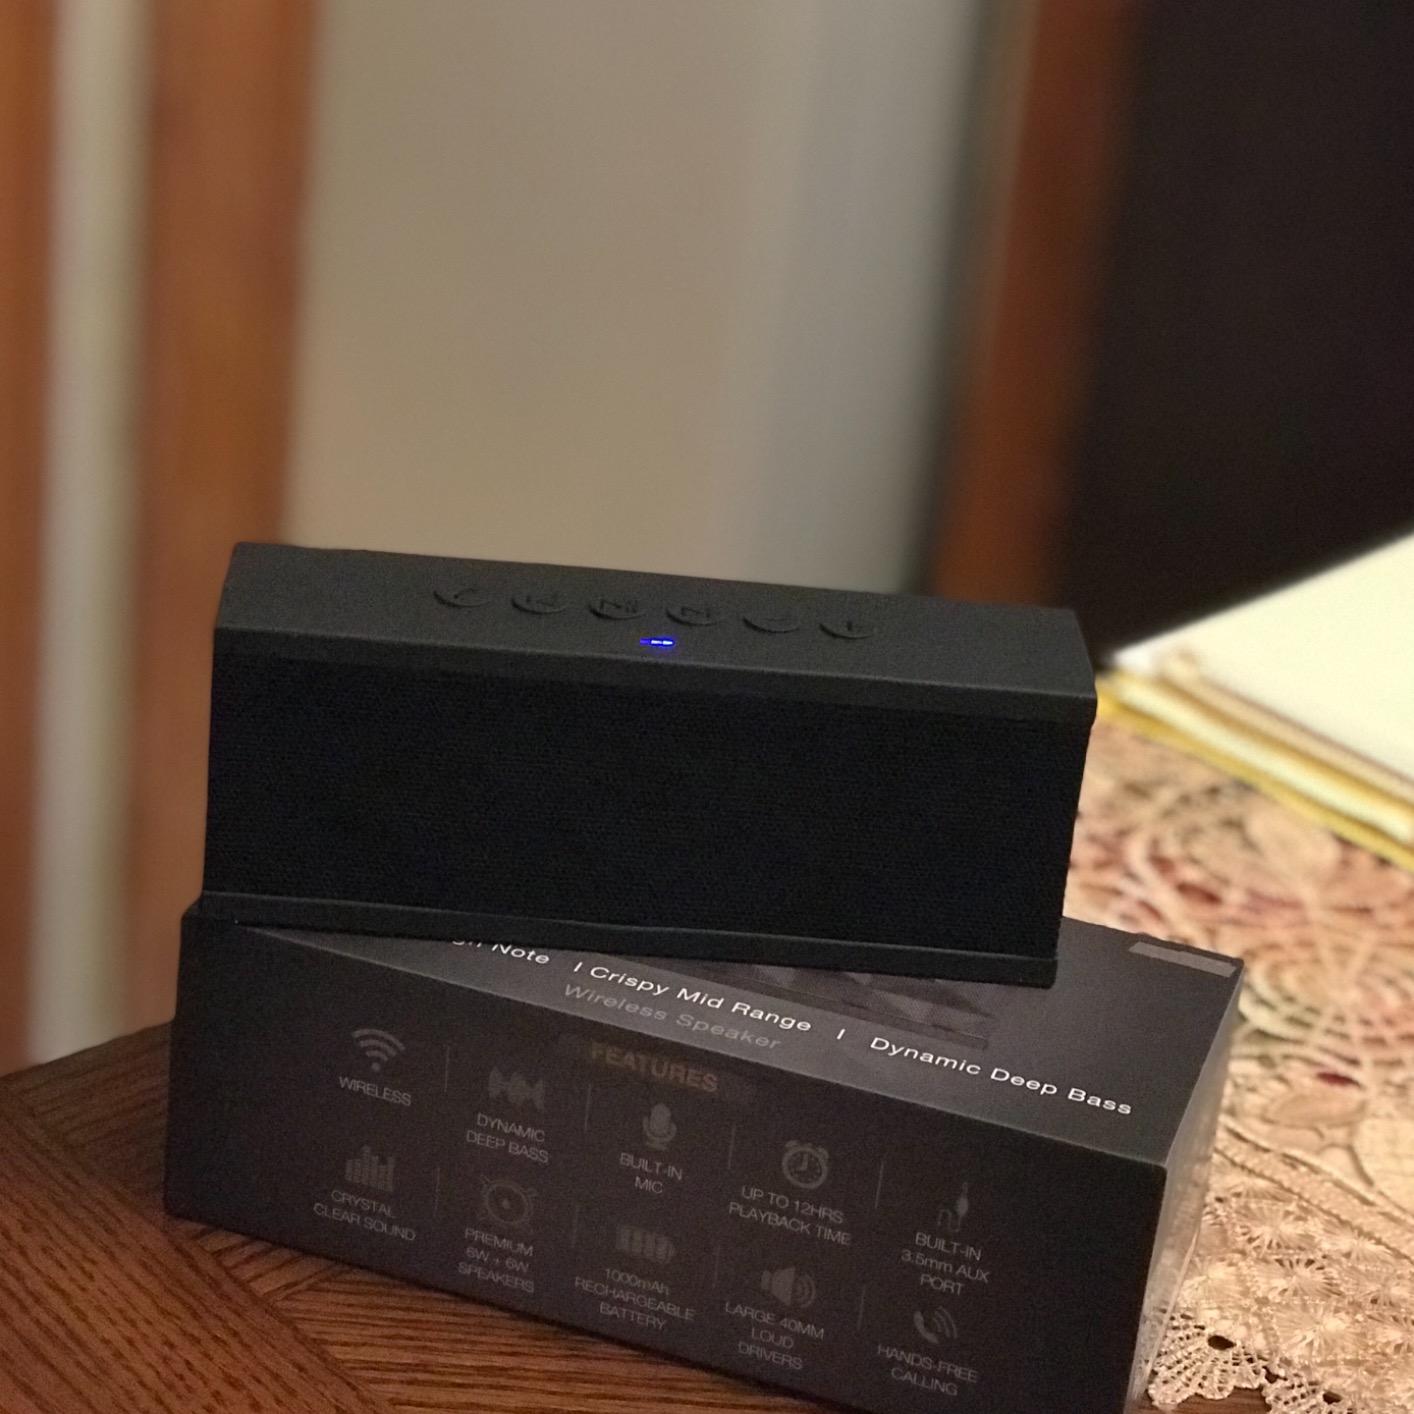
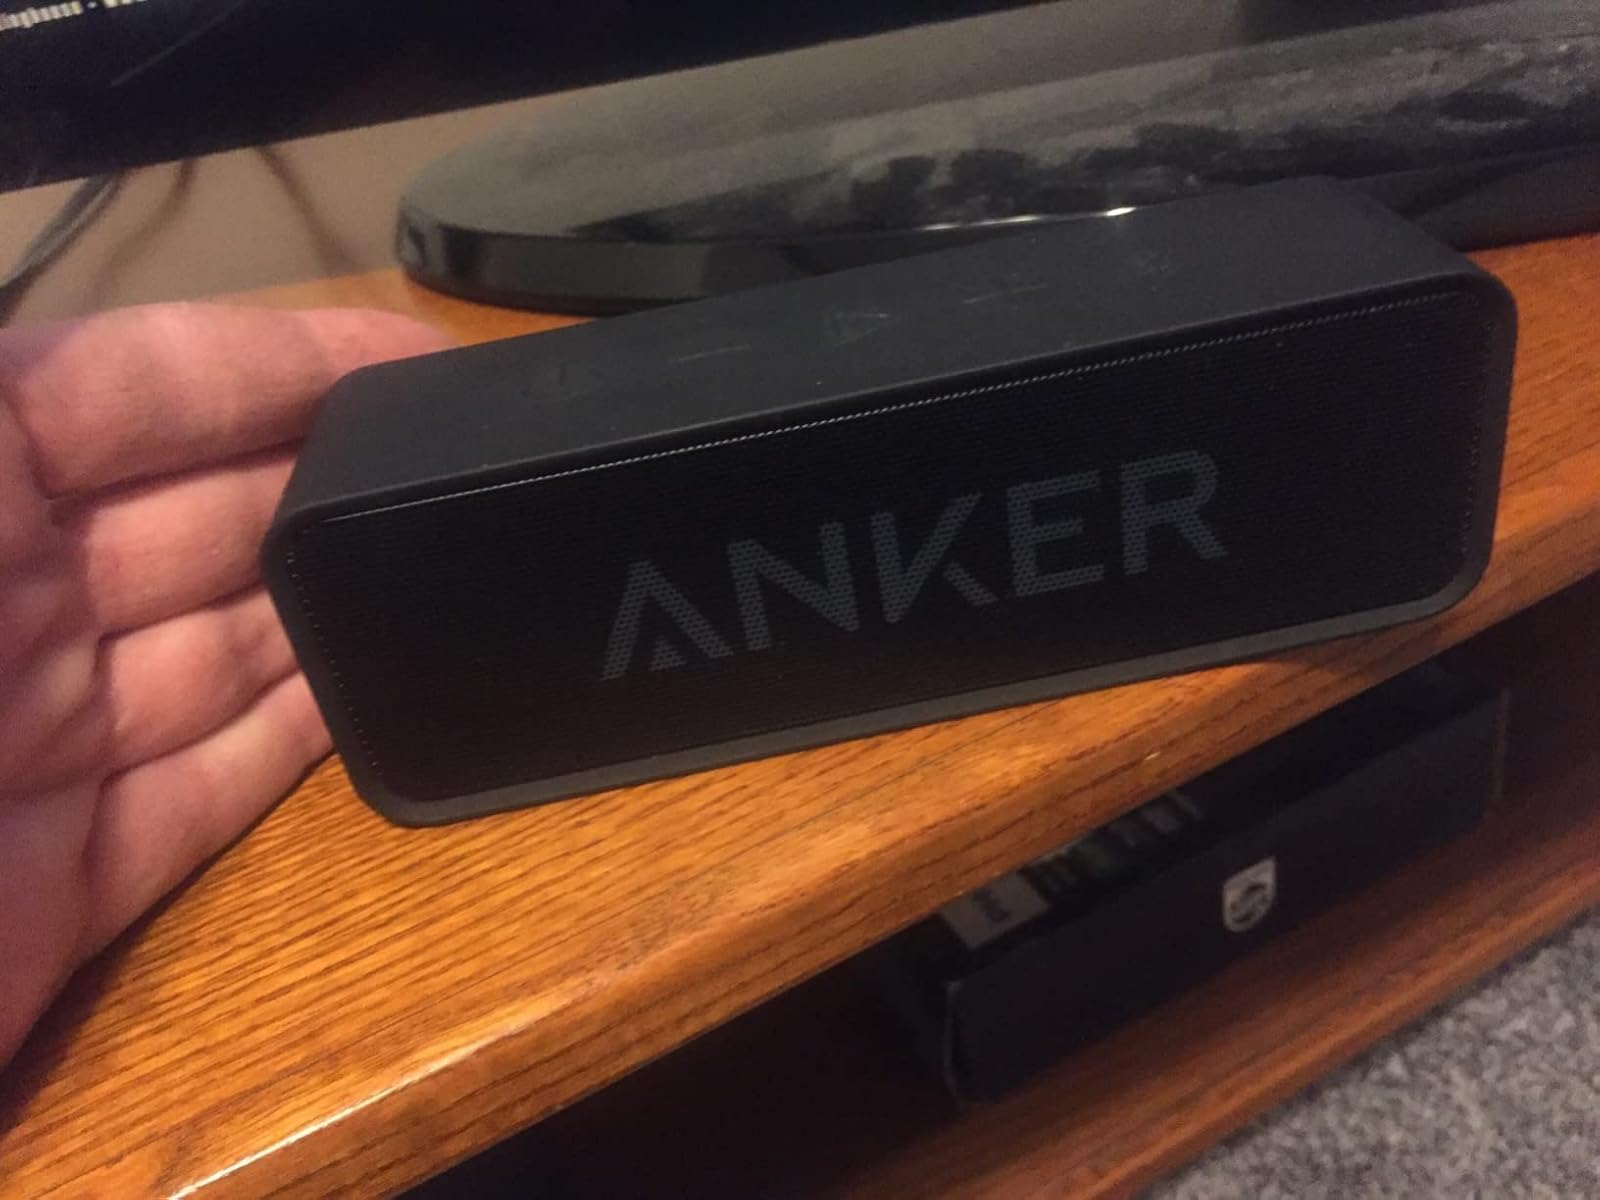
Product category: speaker
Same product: no